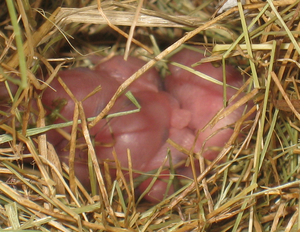
Le Hamster de Roborovski, ou Hamster nain de Roborovski, parfois orthographié Roborowski, est une espèce de mammifères rongeurs de la famille des Cricetidae. C'est un hamster nain qui a été découvert par Konstantin Satunin en 1903 dans les steppes et les zones désertiques de Mongolie et du nord de la Chine. C'est un micromammifère craintif qui est parfois élevé en captivité dans les laboratoires ou comme animal de compagnie.